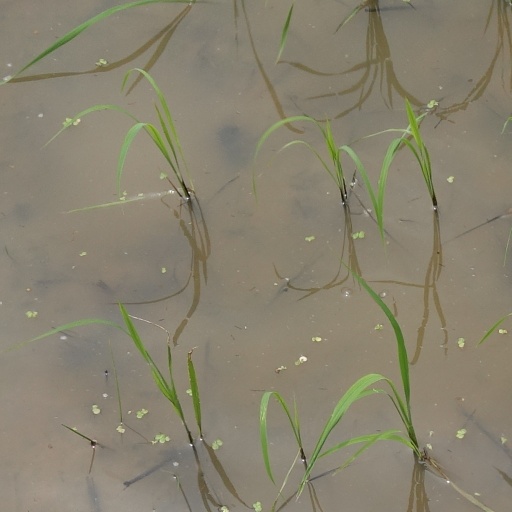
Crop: rice